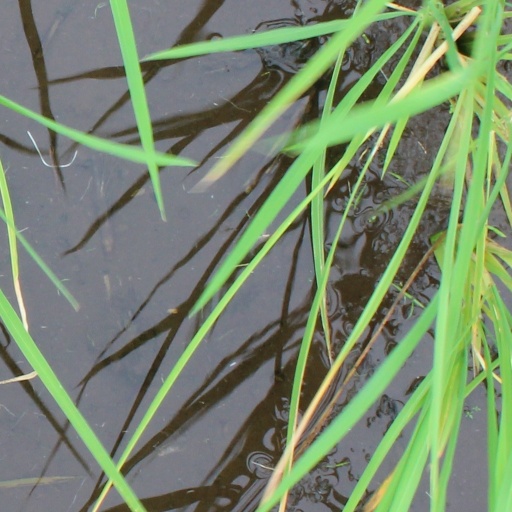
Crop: rice